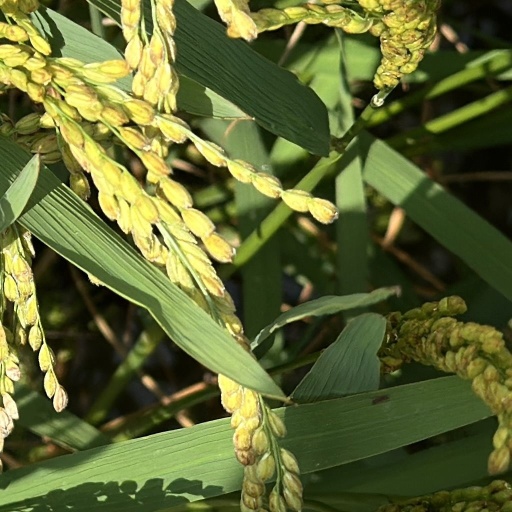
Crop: rice